Sweet pea

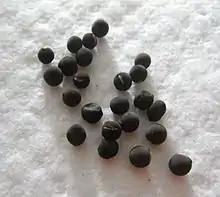
Seeds

Sweet peas, native to Sicily and Sardinia, were first mentioned by the Franciscan monk and botanist Francesco Cupani in the "Hortus Catholicus" (1696). Cupani first studied medicine, before entering the Franciscan order in 1681 at the age of 24, where he continued to cultivate his interest in natural sciences and botany, particularly to the study of the endemic flora of Sicily. In 1692, Cupani became the first Director of the botanic garden at Misilmeri, where he is believed to have cultivated sweet peas.